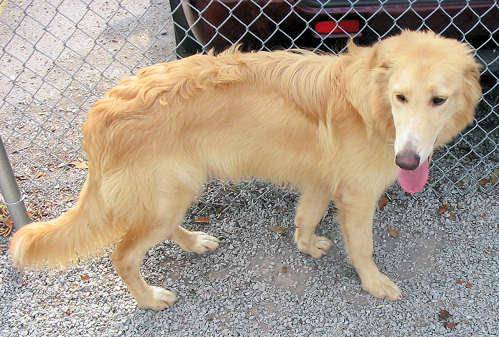
Label: dog